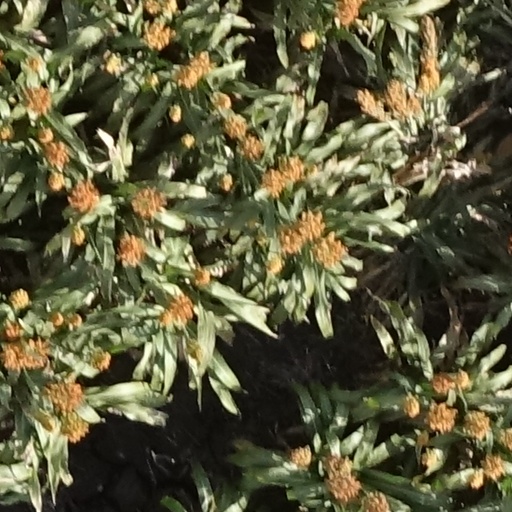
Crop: sorghum